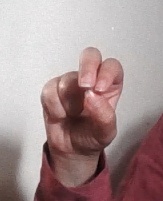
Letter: gaaf